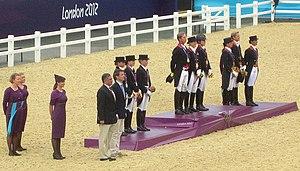
L'épreuve du dressage par équipes des Jeux olympiques d'été 2012 de Londres se déroulera au Greenwich Park, du 2 au 7 août 2012.